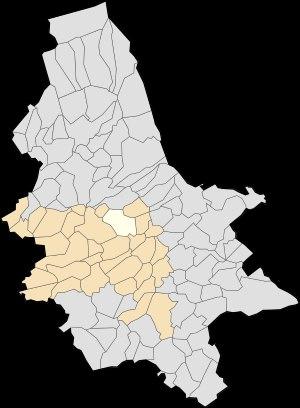
Quelmes est une commune française située dans le département du Pas-de-Calais en région Hauts-de-France.